Owen Teale

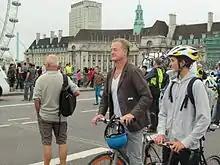
Teale in Whitehall, London, England in 2013

In 1984, Teale made his television debut in "The Mimosa Boys" a film about the Falklands War. In 1985, he appeared in the "Doctor Who" serial "Vengeance on Varos" as the dis-loyal guard Maldak who helps Peri escape. His film debut was in "War Requiem" in 1989. He later appeared in "Knights of God" (1989), "Great Expectations" (1989), "The Fifteen Streets" (1989) and "Boon" (1990) before being cast as Will Scarlet in the 1991 film "Robin Hood".